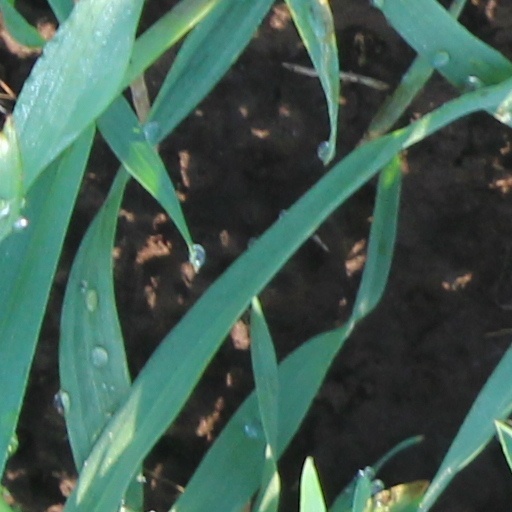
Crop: wheat